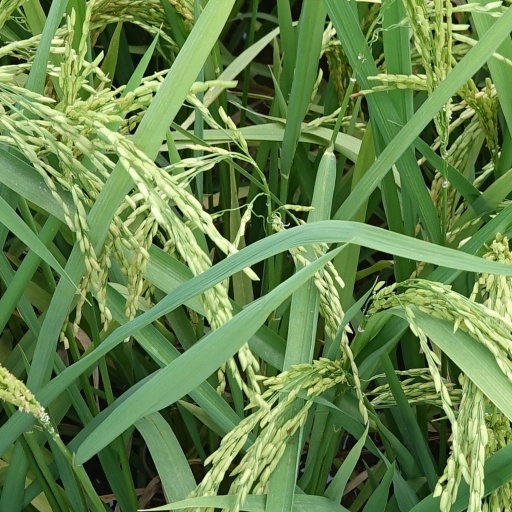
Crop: rice